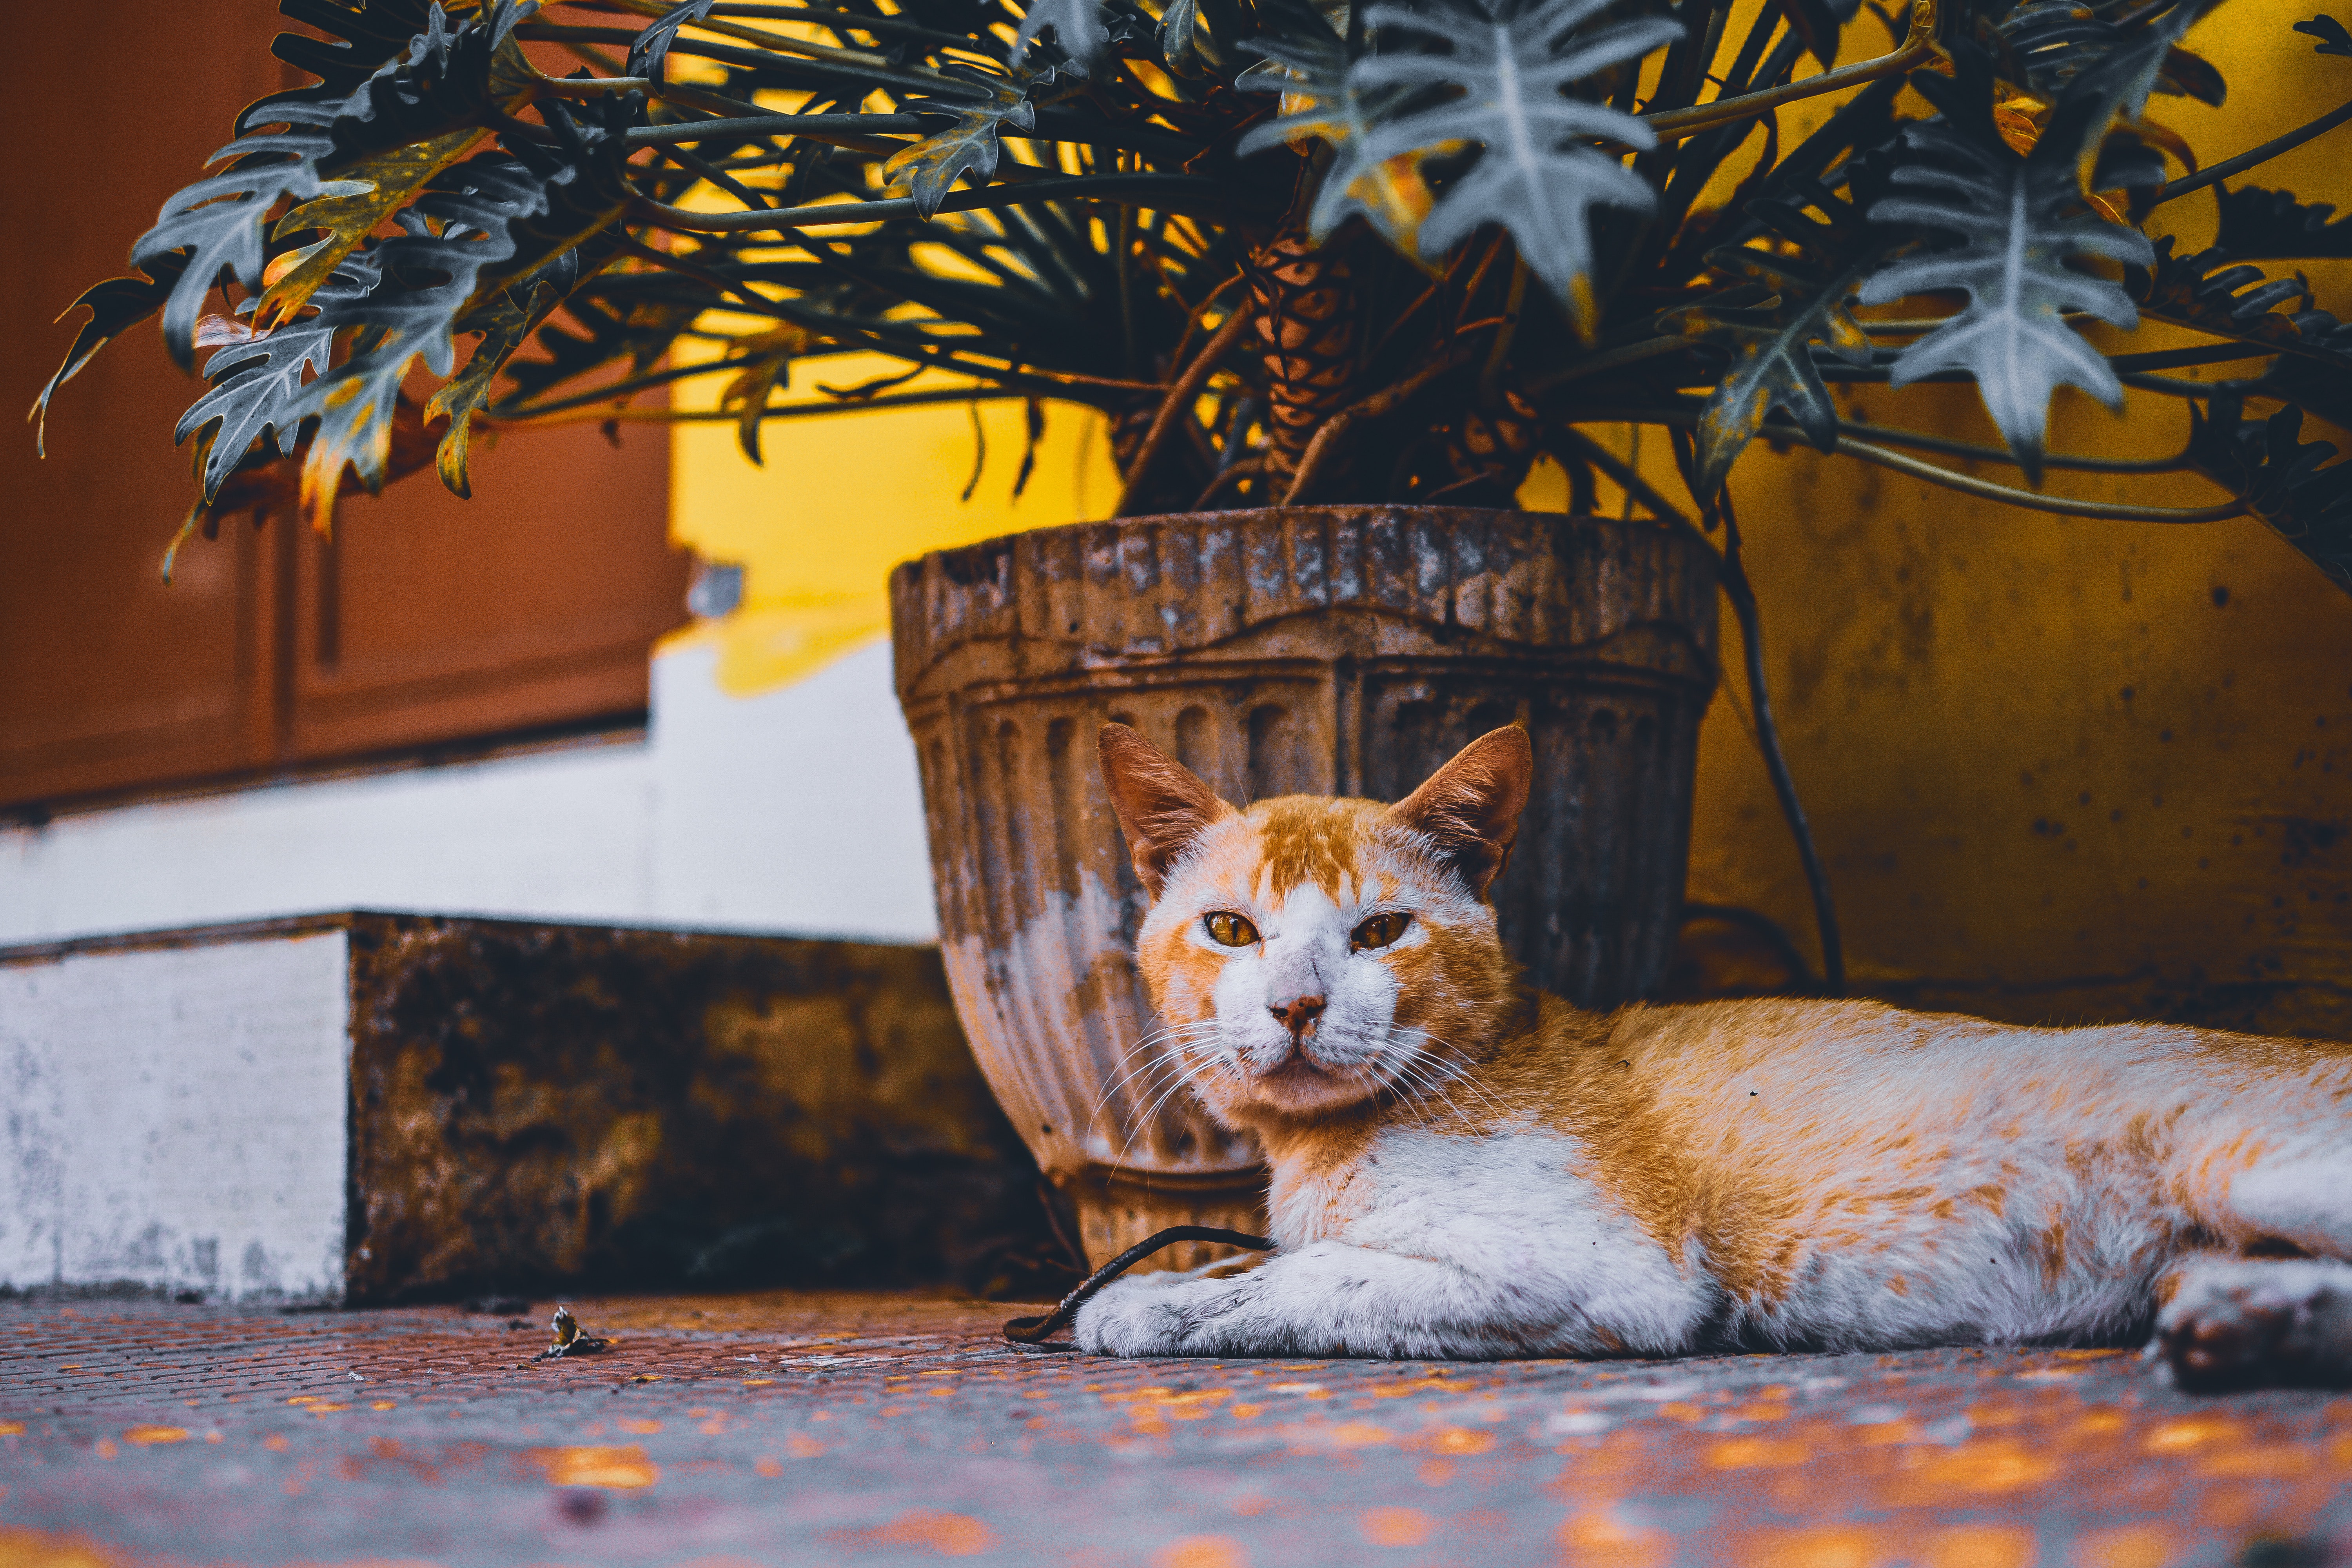
mammal, cat, felidae, whiskers, small to medium sized cats, carnivore, aegean cat, eye, snout, tree, fawn, tail, plant, european shorthair